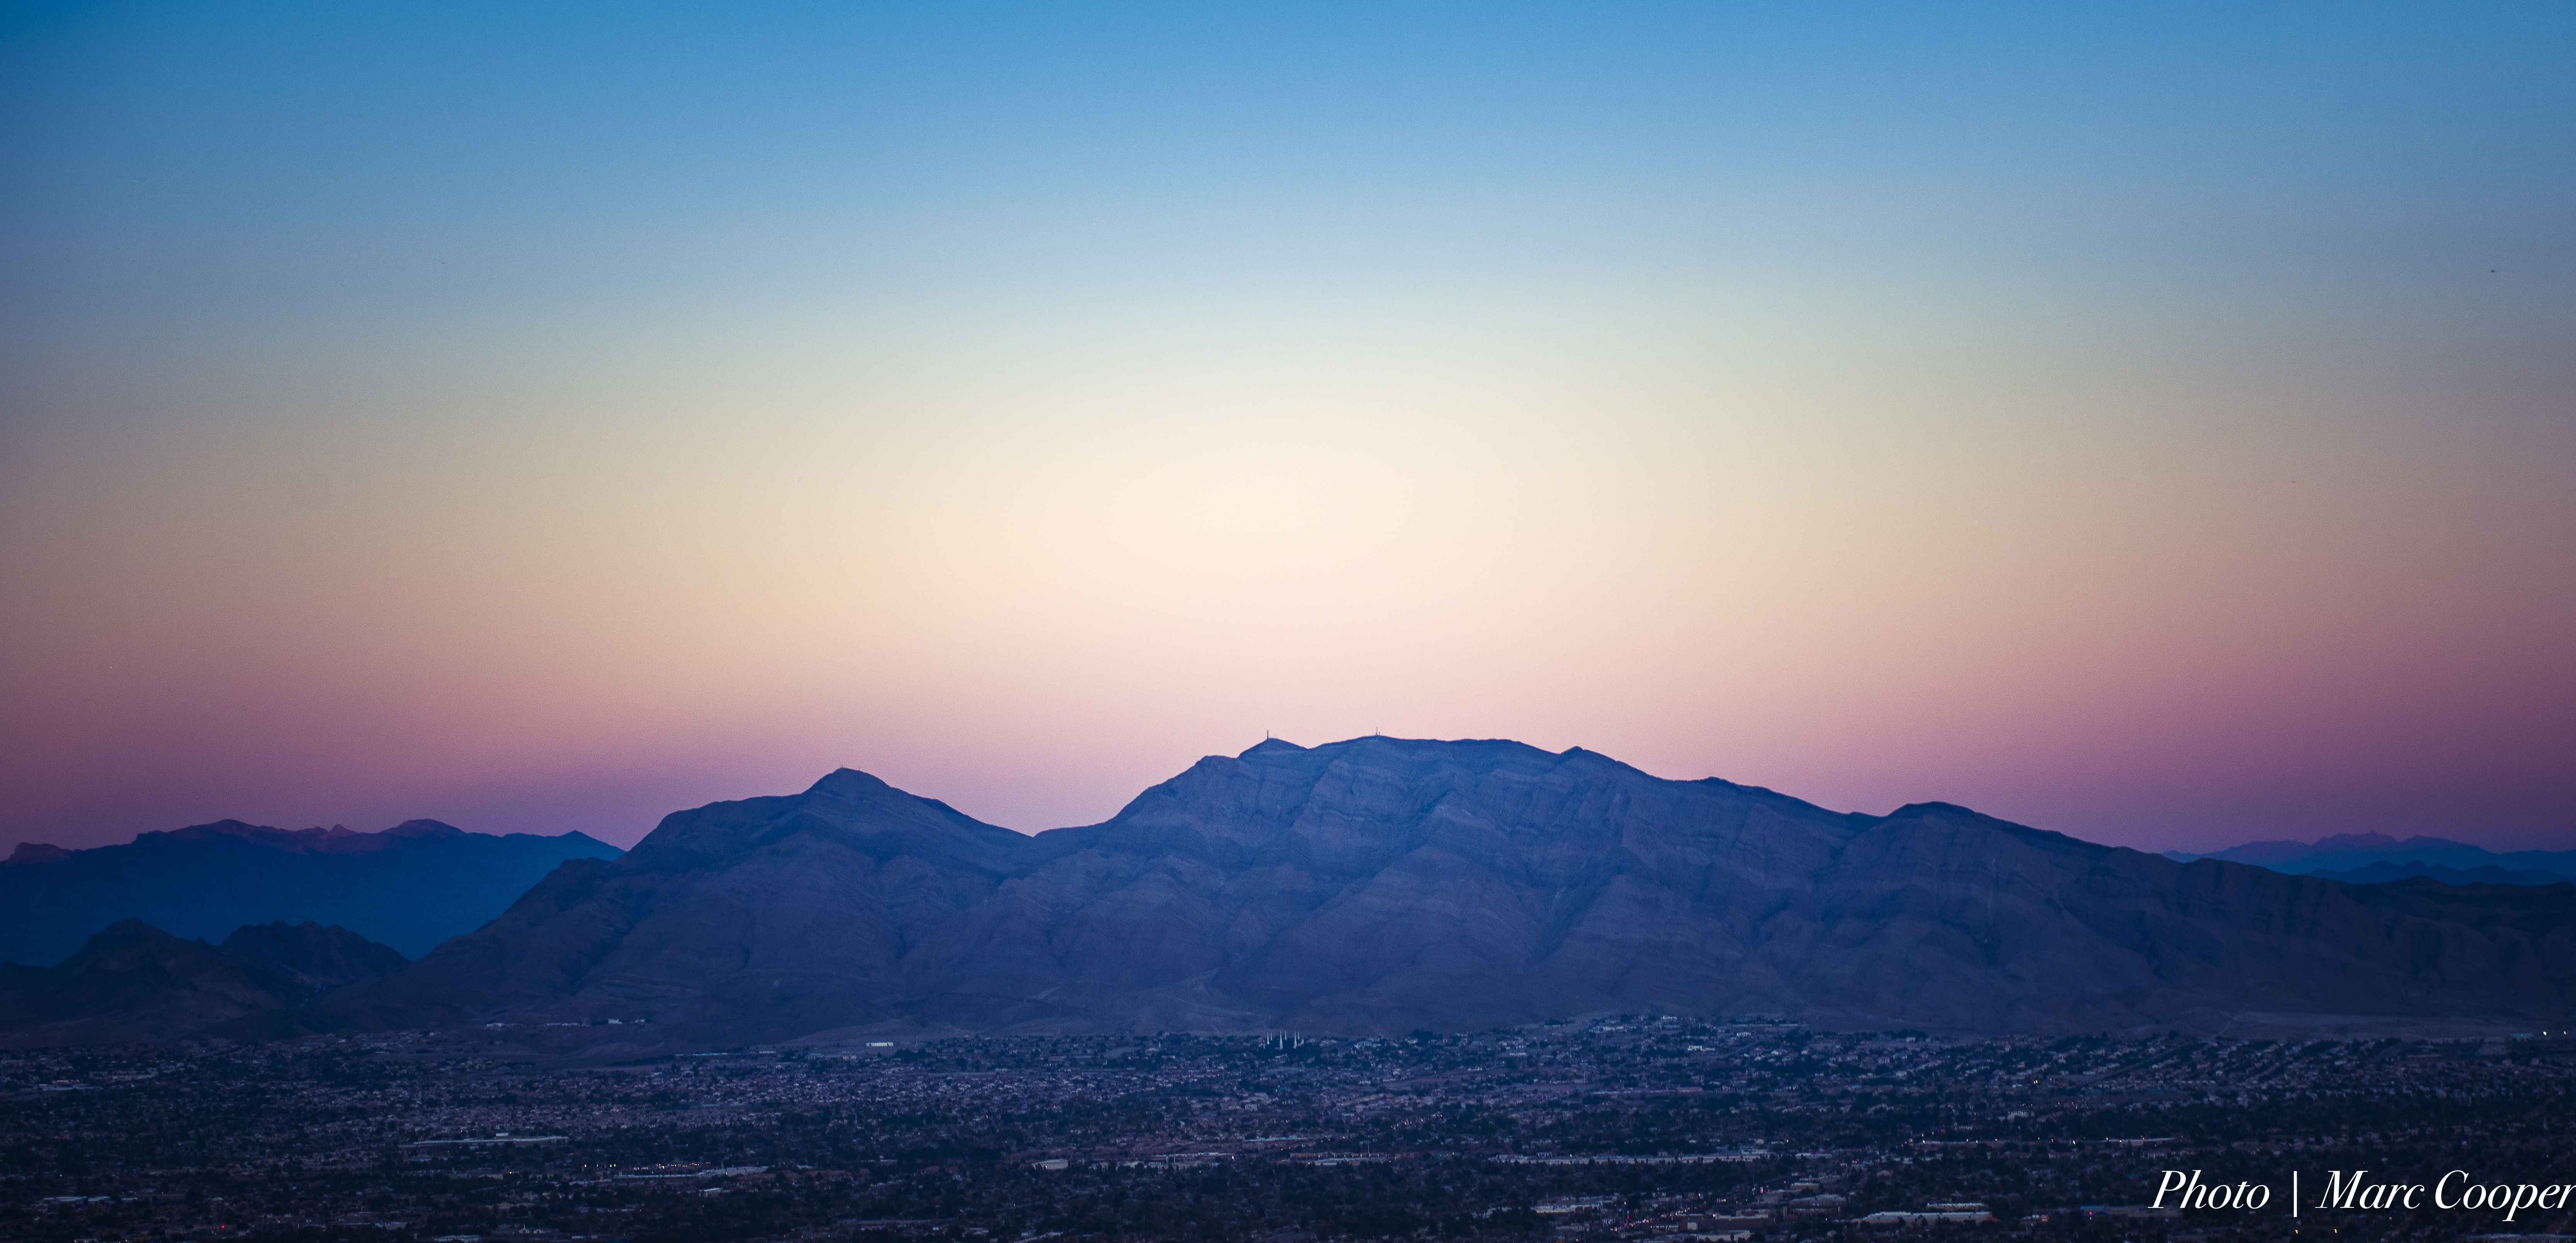
nature, horizon, mountain, sky, sunrise, sunset, sunlight, morning, hill, dawn, atmosphere, mountain range, dusk, evening, plain, plateau, landform, geographical feature, atmospheric phenomenon, mountainous landforms